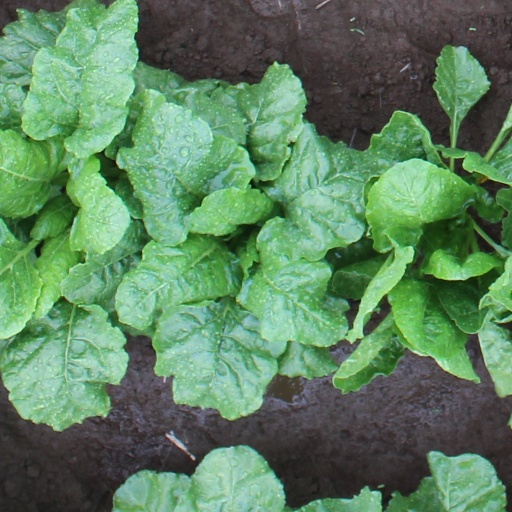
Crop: sugar beet